Market Square, Geelong

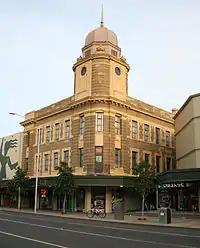
Retained CML building on Malop Street

The Colonial Mutual Life Assurance (CML) Building was announced on 28 May 1923. The building for the insurance company was to occupy the site of the clock tower, which was demolished in October 1923. The new three-storey stone office building was designed with a new clock tower to house the old clock, topped with a copper dome. Once again, due to being built on crown land, the building was to revert to council in 50 years.